Code Red (American TV series)

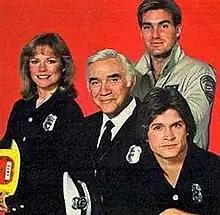

Code Red is an American action drama television series that ran on ABC from November 1, 1981, to September 12, 1982 and was produced by Irwin Allen. This was Allen's sixth and final television series, and his only series not produced for 20th Century Fox Television.